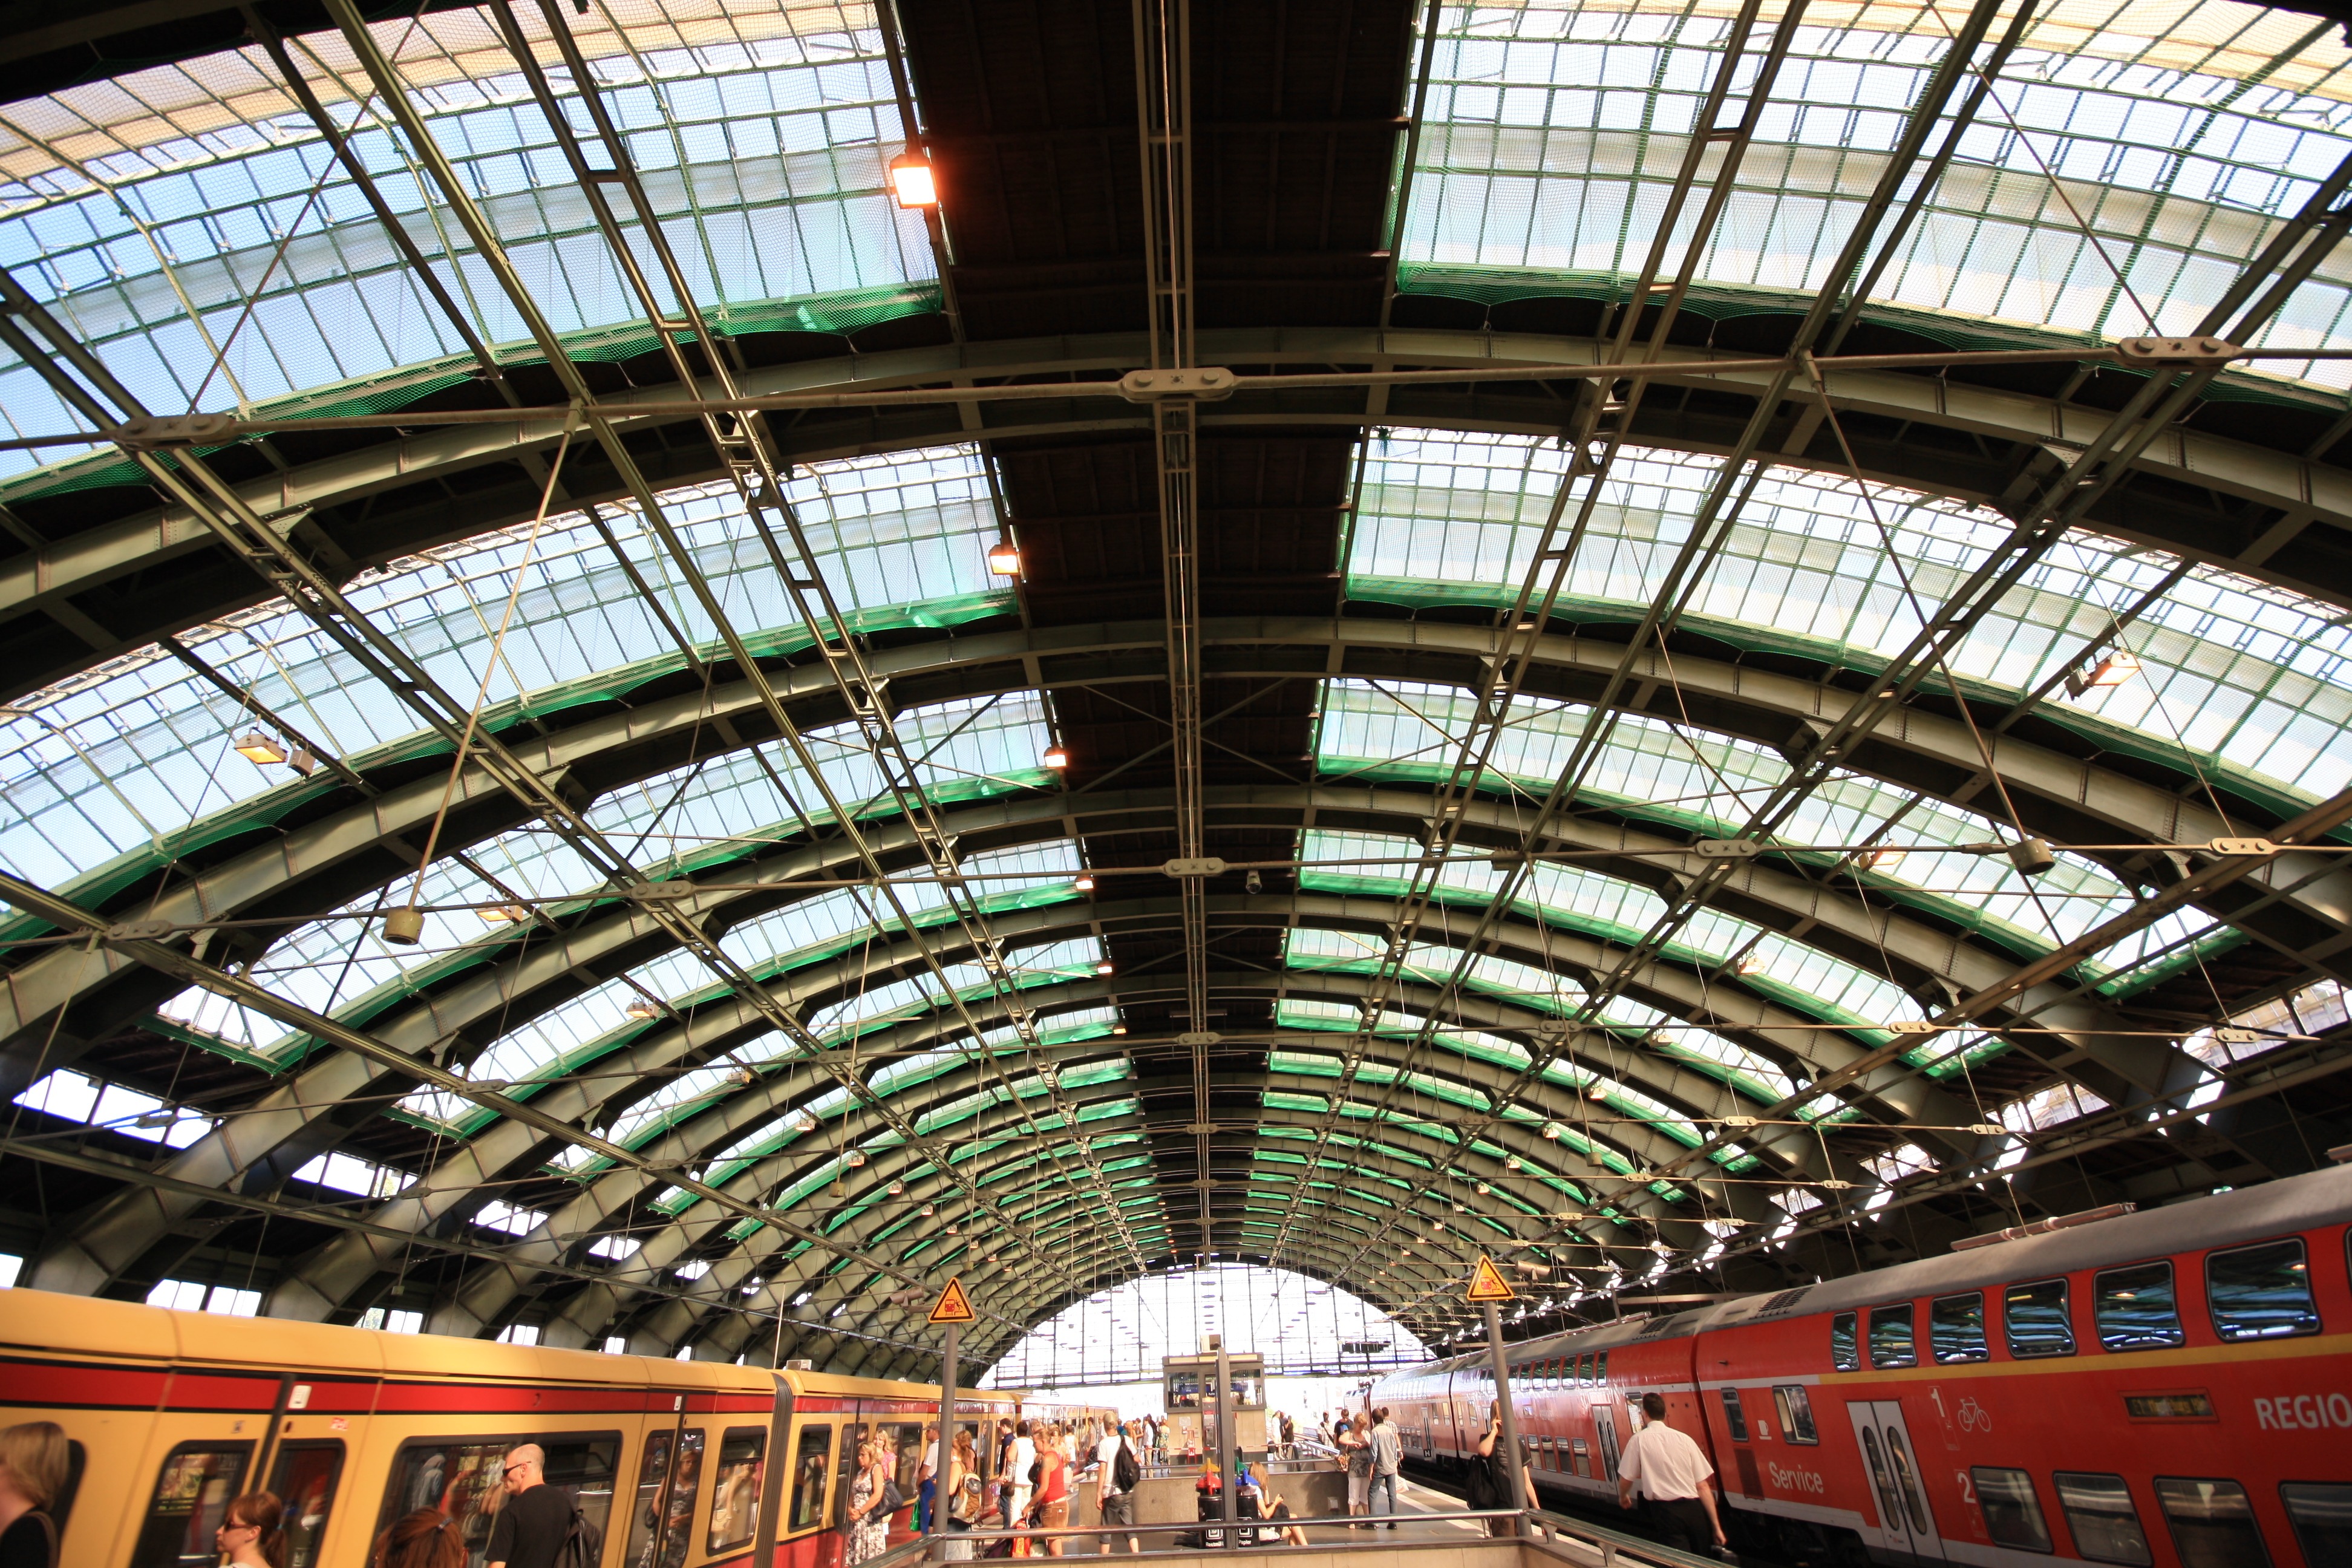
architecture, people, building, train, transport, ceiling, train station, platform, public transport, infrastructure, germany, berlin, trains, tourist attraction, railway station, mass transit, urban area, train lines